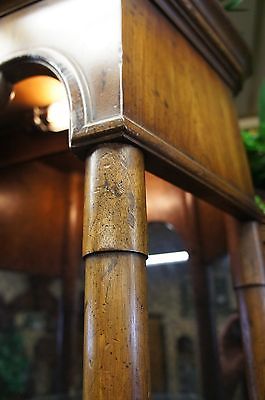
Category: cabinet